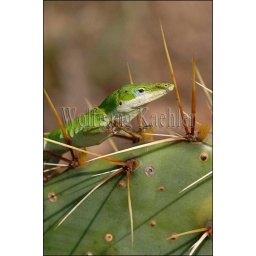
Usa, texas, hill country near hunt, green anole on prickly pear cactus